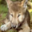
Label: wolf